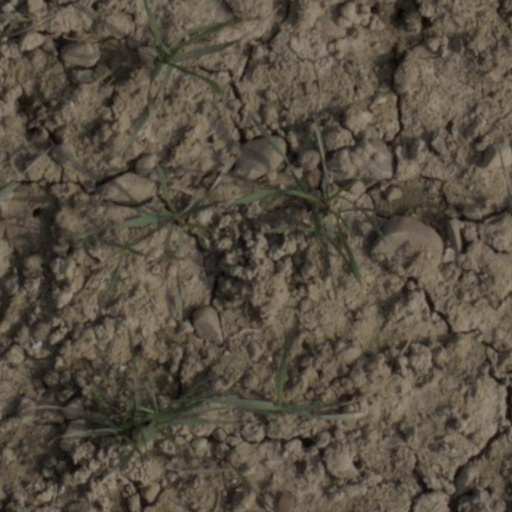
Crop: wheat